Roșia fortified church

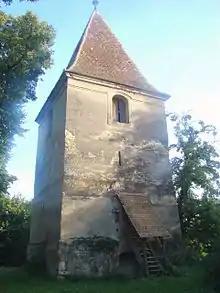
The guard tower

The church resisted numerous armed attacks, including in 1600, when the army of Michael the Brave burned the village to the ground. However, the fortifications now lie in ruins. In 1631, when the village was devastated by a fire, the church tower was destroyed. In the mid-1700s the town was repopulated with immigrants from Austria.